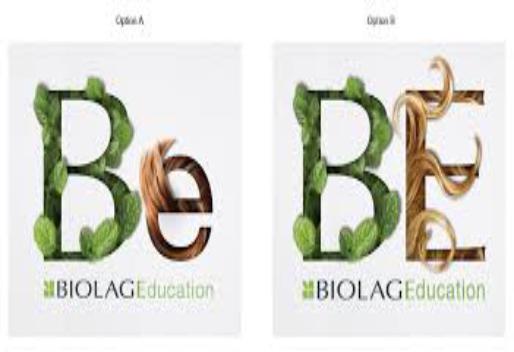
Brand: Biolage
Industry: Necessities